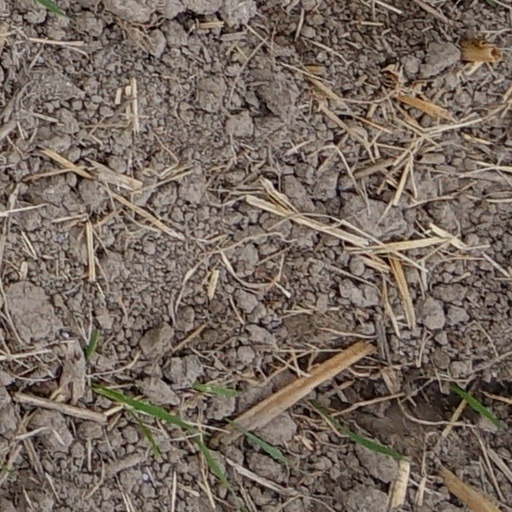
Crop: wheat